William P. Frye

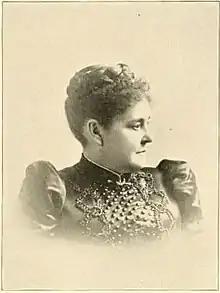
Mrs. William P. Frye

Frye was born in Lewiston, Maine, in Androscoggin County. He attended public schools there and graduated from Bowdoin College in Brunswick in 1850. Frye studied law and was later admitted to the bar. He began practicing in Rockland, Maine in 1853 but later returned to Lewiston, and practiced law there. While living in Rockland, he married Caroline Spear (1832 - 1900) in February 1853. Frye played a role in founding Bates College in Lewiston and served as a longtime trustee of the college. Frye received a LL.D. from Bates in 1881.